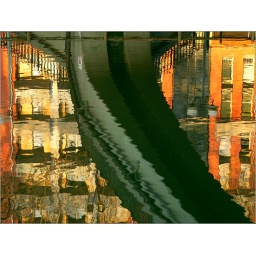
Like a bridge over trouble water